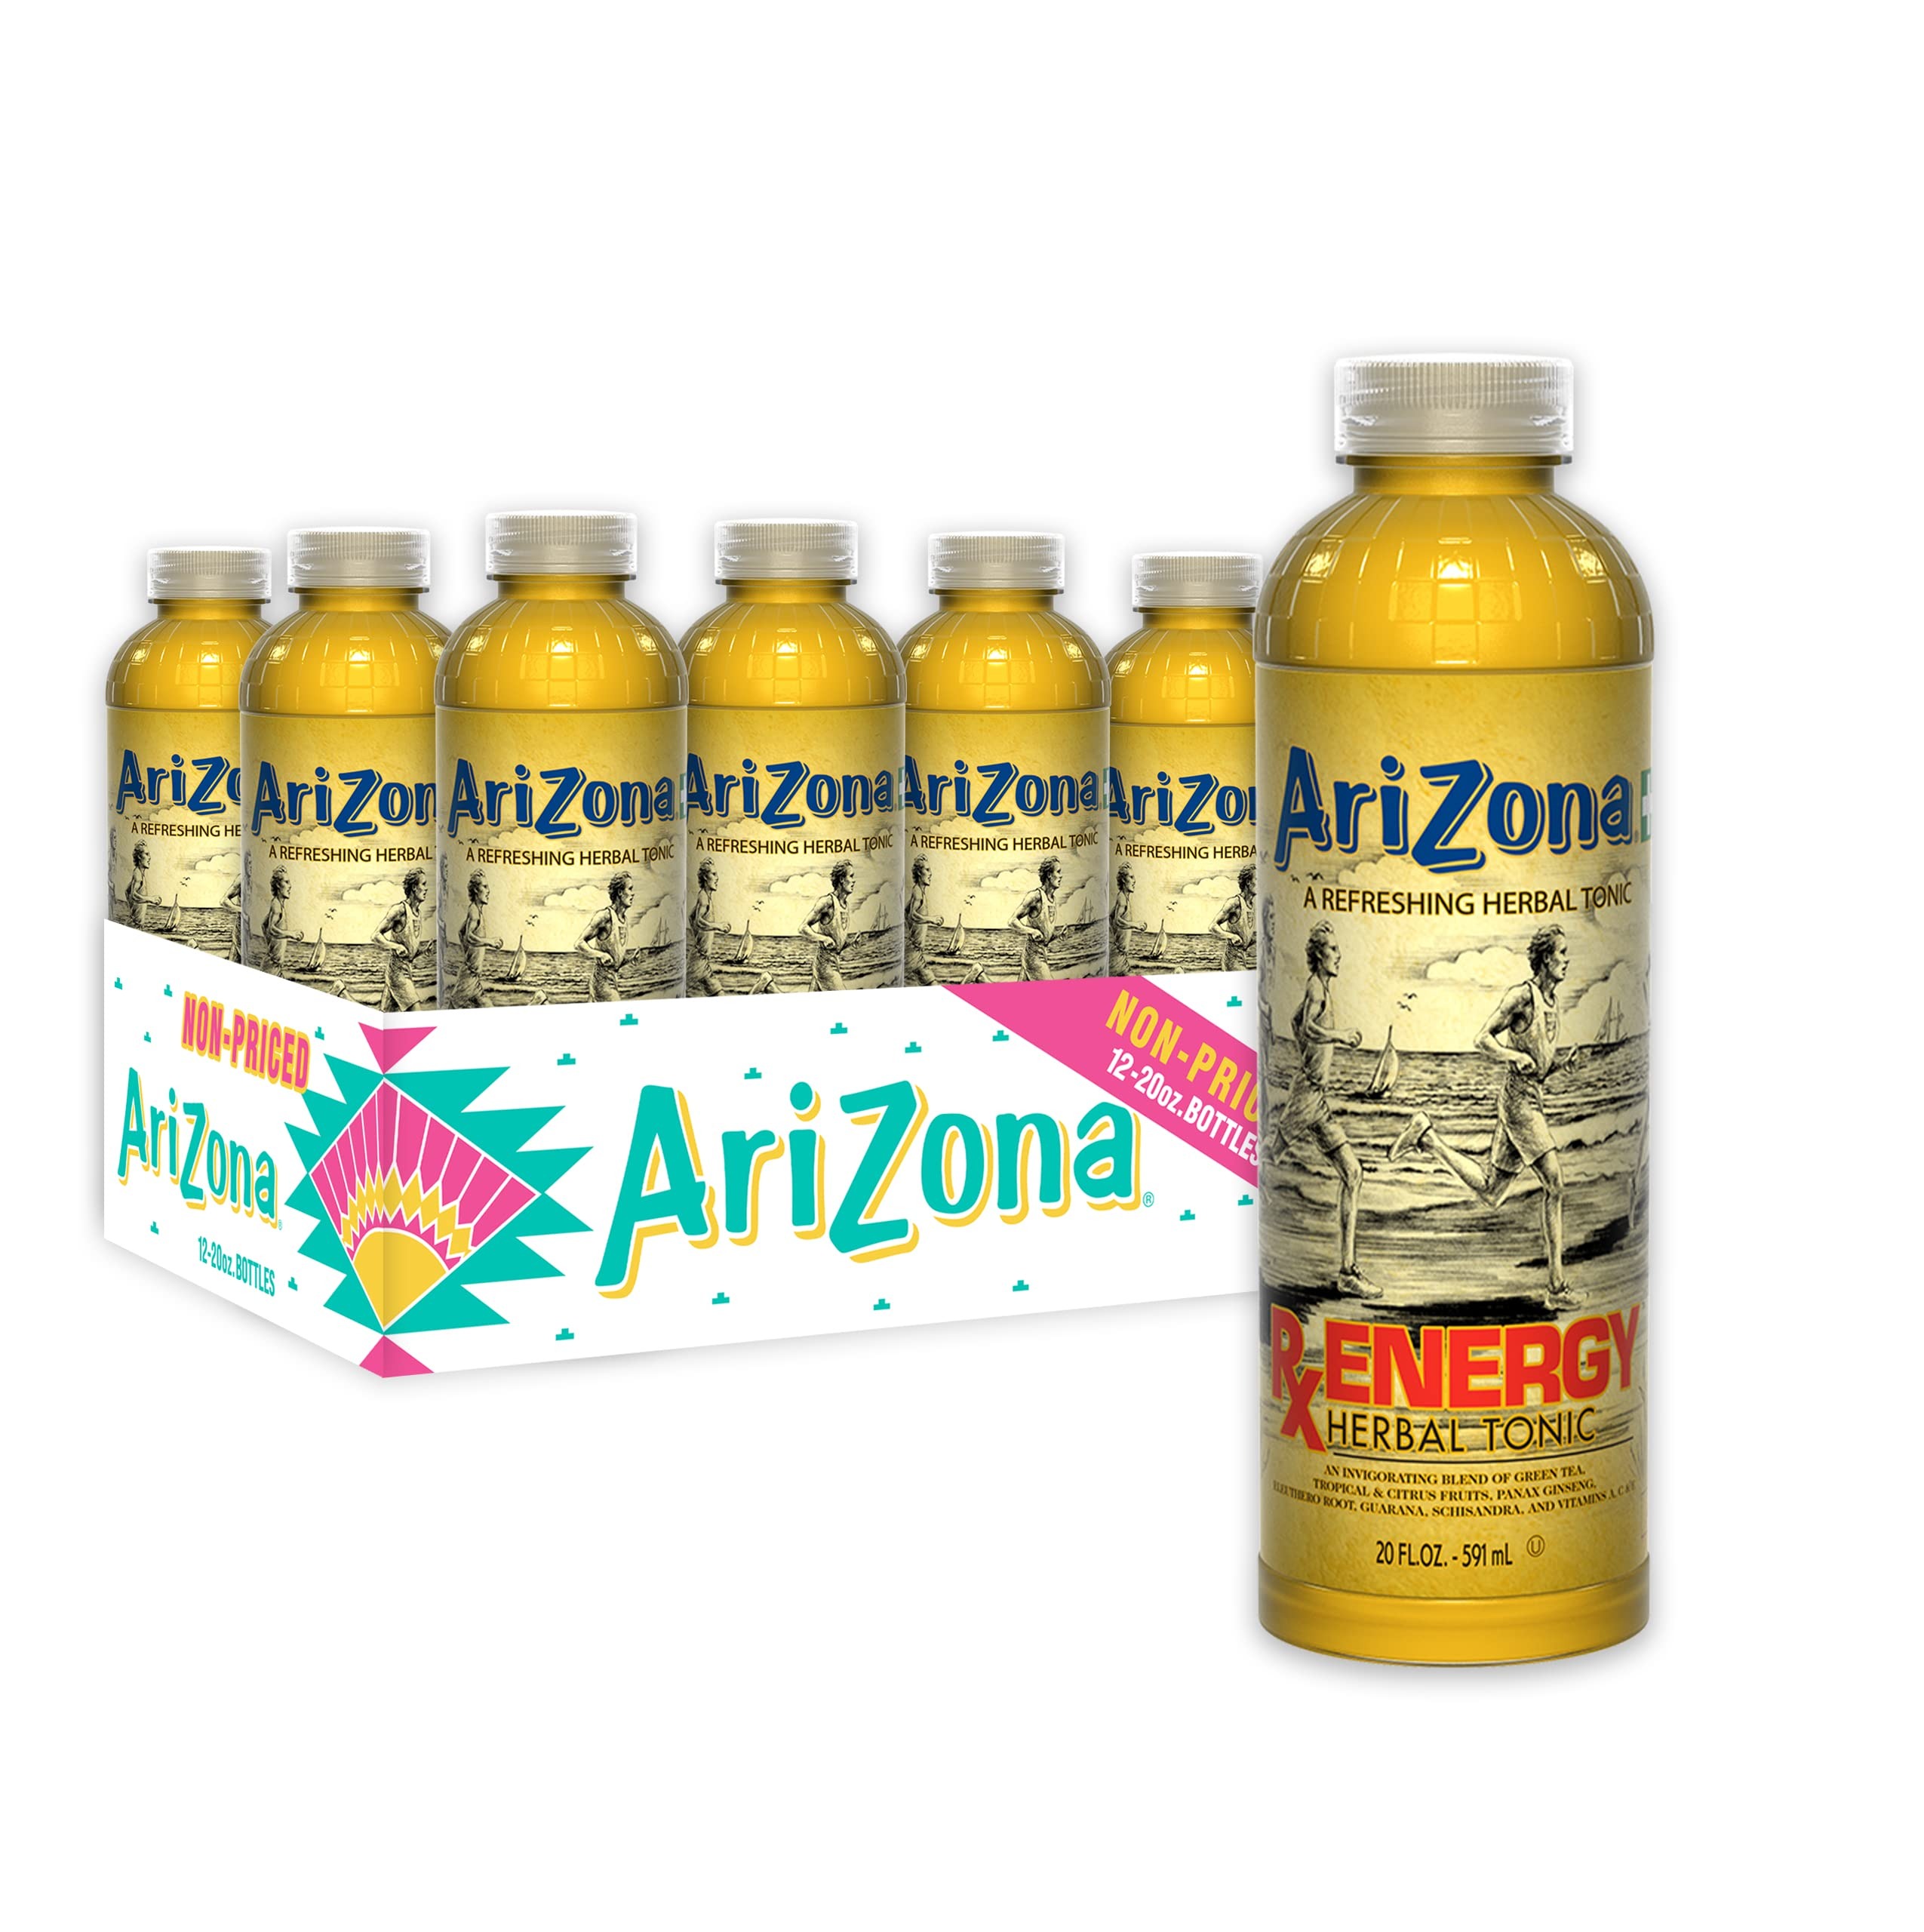
Item Name: AriZona Rx Energy Herbal Tonic, 20 Fl Oz (Pack of 12)
Bullet Point 1: GET ENERGIZED: AriZona Rx Energy herbal tonic energy drink contains an invigorating blend of green tea, tropical and citrus fruits.
Bullet Point 2: WHO'S THIRSTY?: AriZona Rx Energy can be used as a preworkout drink at the gym, or just to energize you at work. Treat yourself with this thirst quenching energy drink that's simply delicious.
Bullet Point 3: RECHARGE: Power through your workout with with the help of Pananx Ginseng, Siberian Ginseng, Guarana, and vitamins A, C, and E that support a healthy lifestyle.
Bullet Point 4: 100% NATURAL: This AriZona Iced Tea product is free from artificial flavors, coloring and preservatives.
Bullet Point 5: BULK 12 PACK: Order your favorite flavor of AriZona iced tea with ease in a 12 pack case
Value: 240.0
Unit: Fl Oz

Price: 0.99